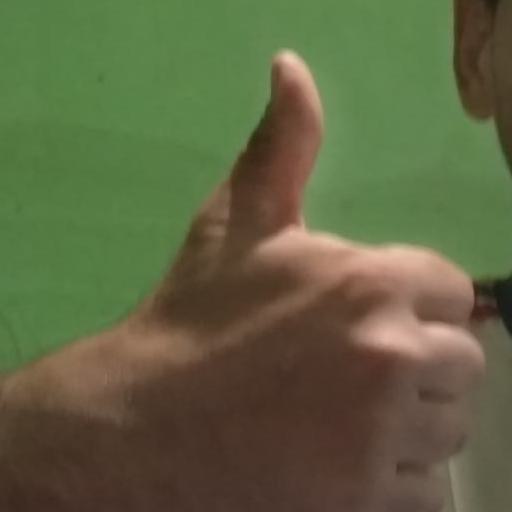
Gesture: like